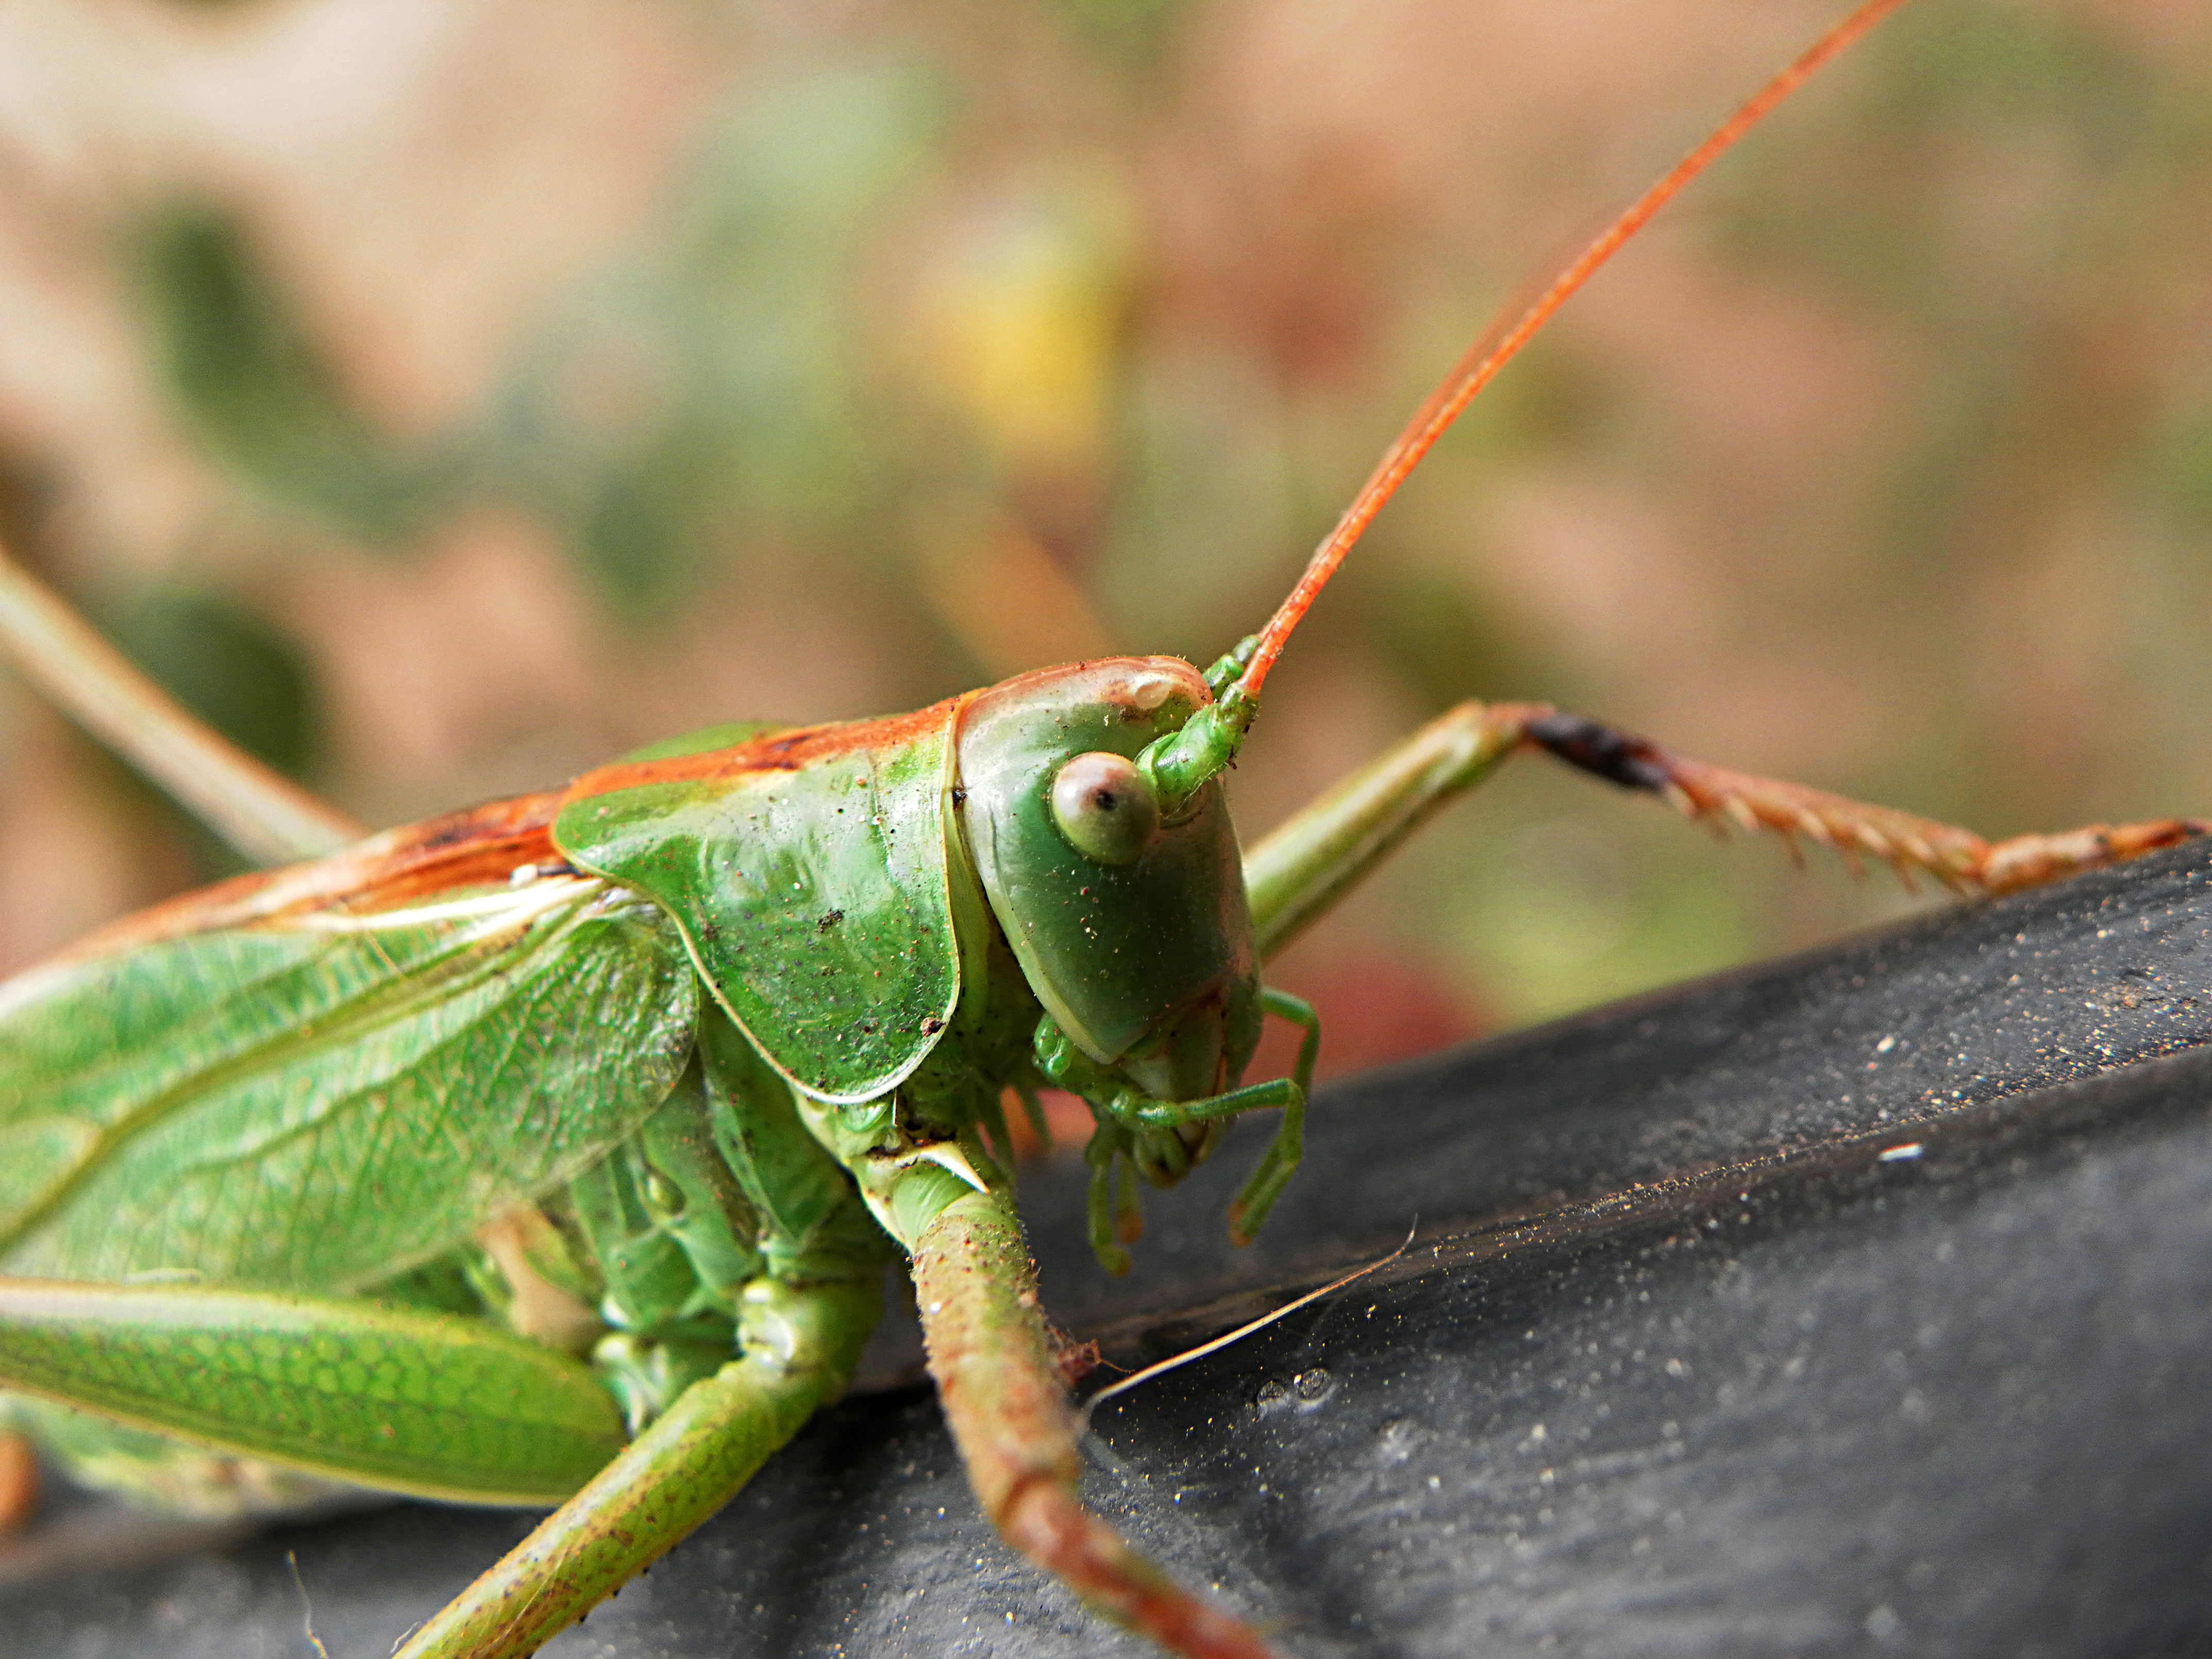
nature, photography, green, insect, macro, fauna, invertebrate, cricket, close up, animals, naturaleza, grasshopper, locust, ggl1, xovesphoto, animales, gphoto, macro photography, arthropod, plant stem, net winged insects, cricket like insect